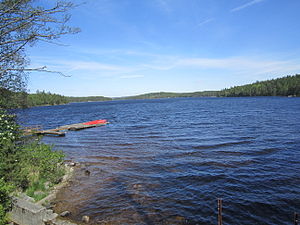
Ørsjøen
Ørsjøen ved Prestebakke
Ørsjøen ved Prestebakke
Ørsjøen er en sø som ligger i Halden kommune i Viken i Norge. Den har afløb mod sydvest ved Ørselva, som munder ud i Enningdalselva lige ovenfor hvor denne munder ud i Iddefjorden.